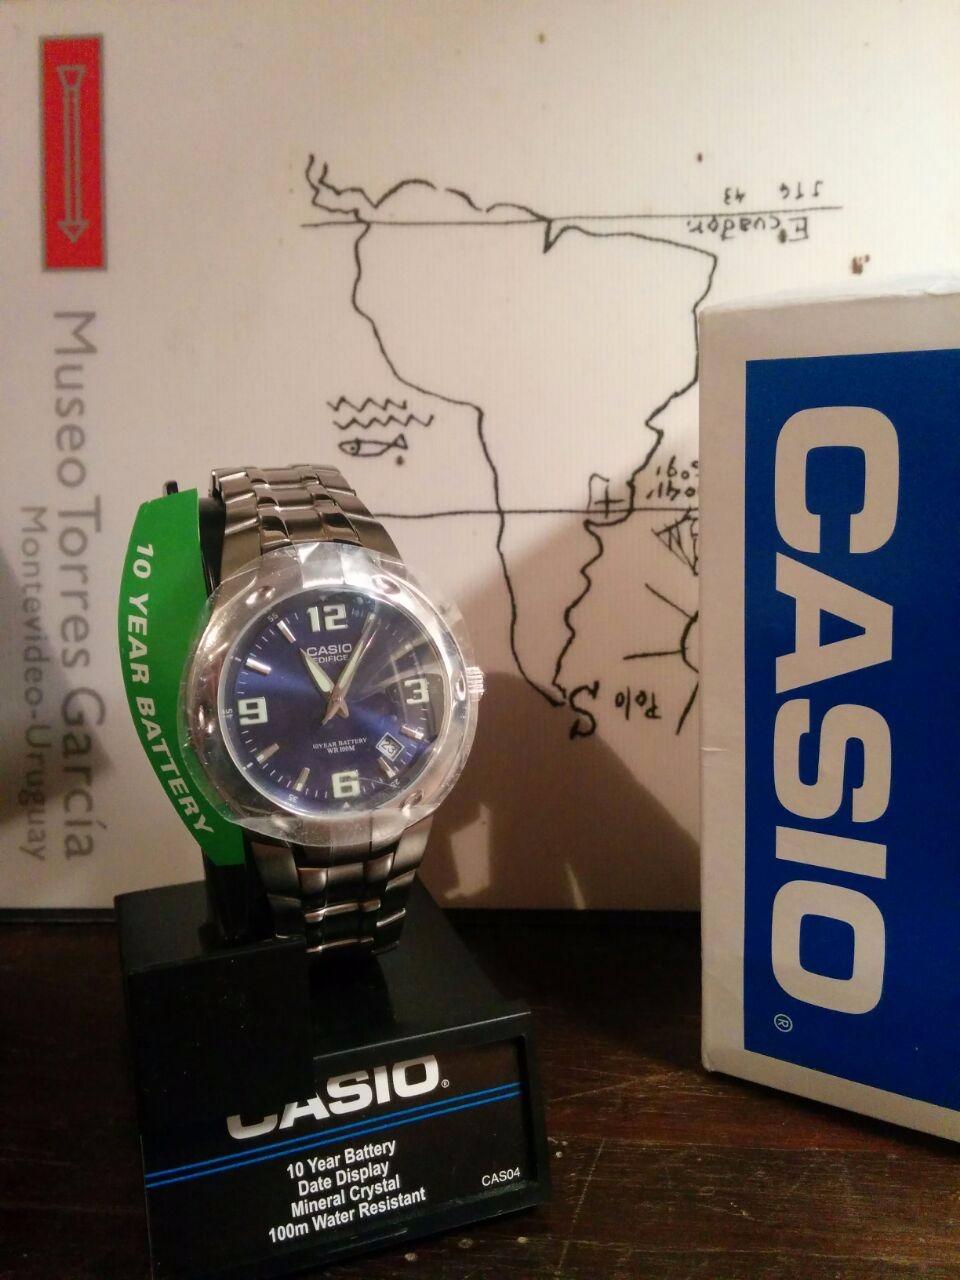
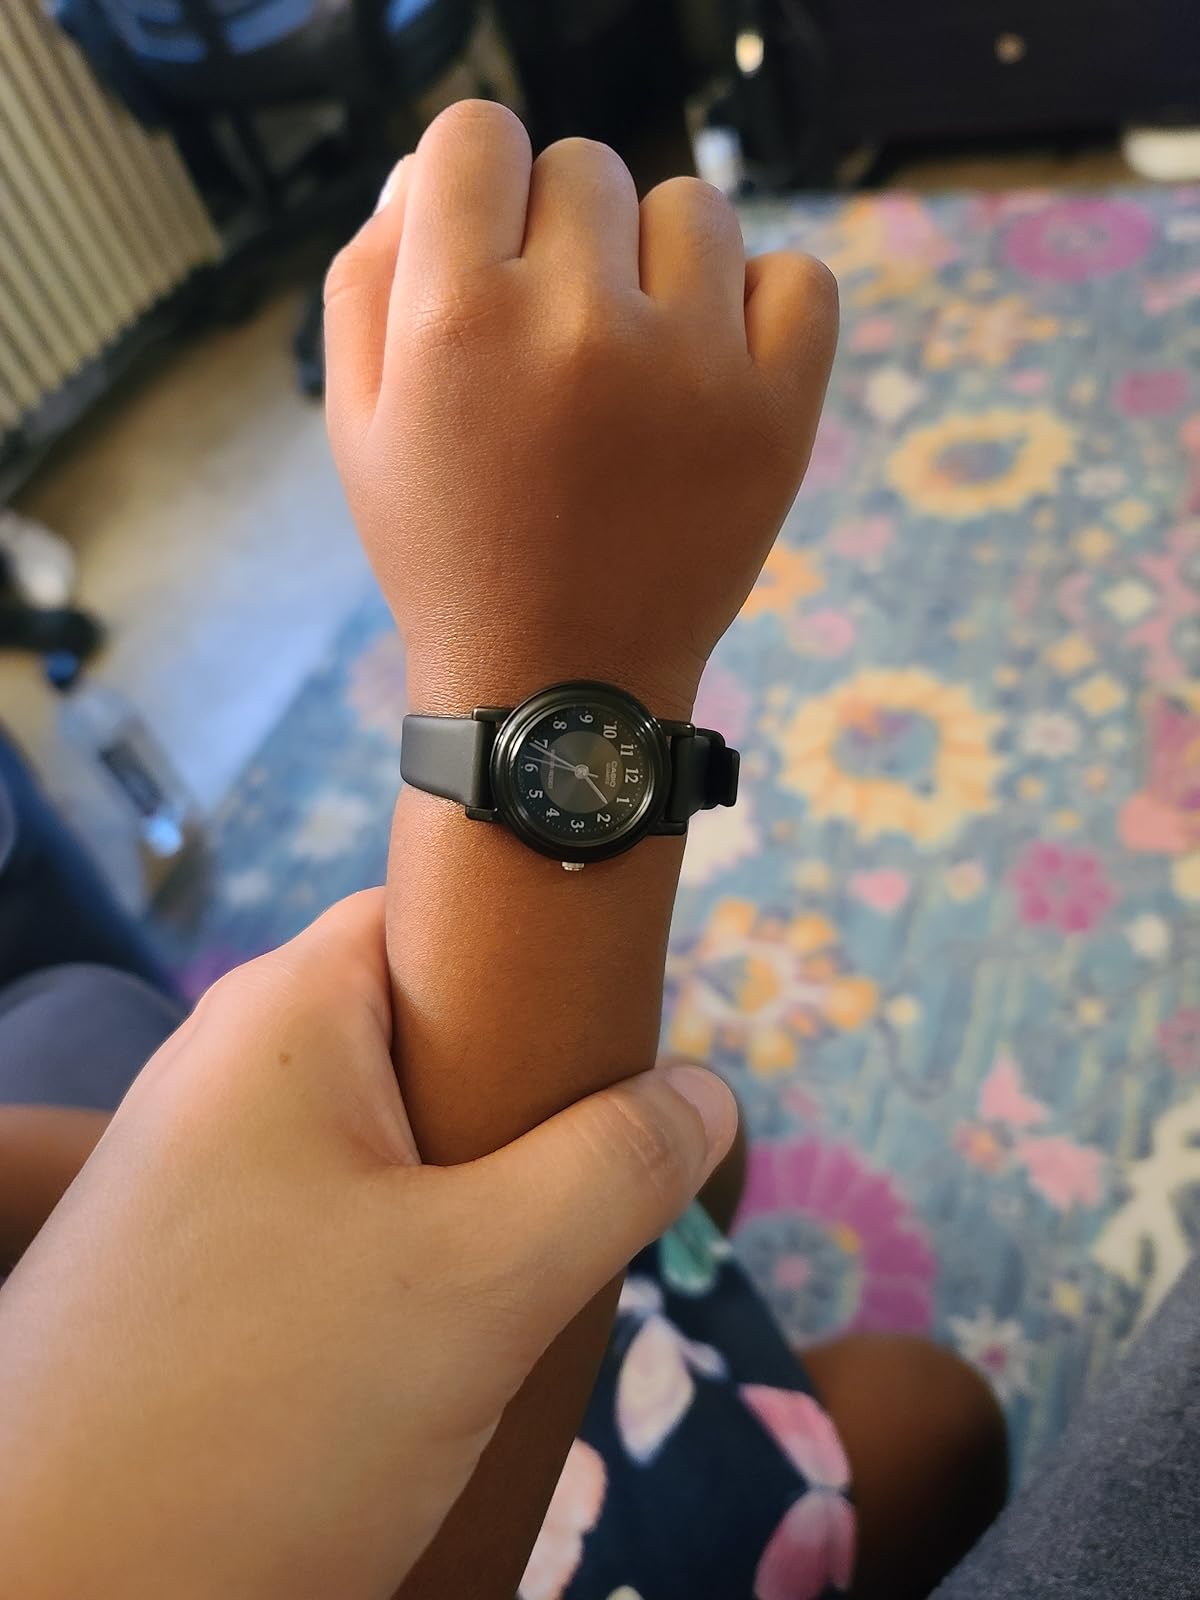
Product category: accessories_watch
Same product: no